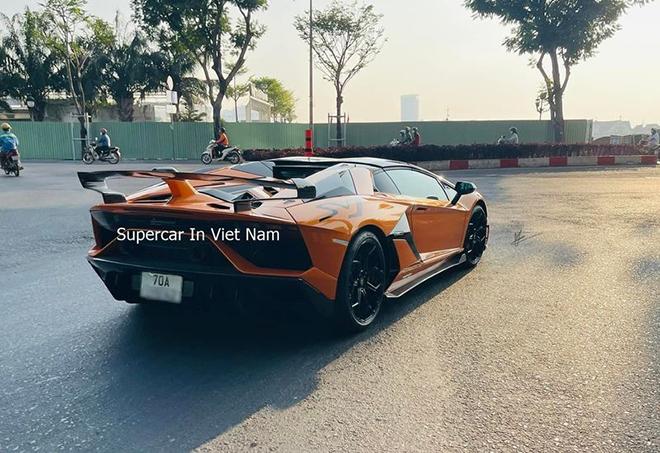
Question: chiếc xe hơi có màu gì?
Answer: chiếc xe hơi có màu cam